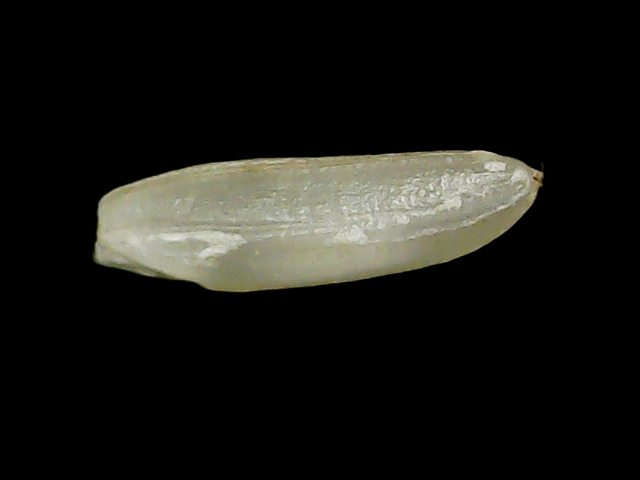
Rice variety: Binadhan21